Edna Mazia

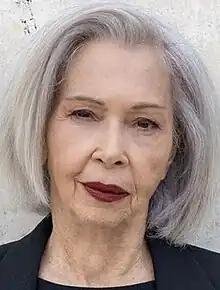

Edna Mazia (24 July 1949 – 10 December 2023) was an Israeli playwright, author, screenwriter, and director.